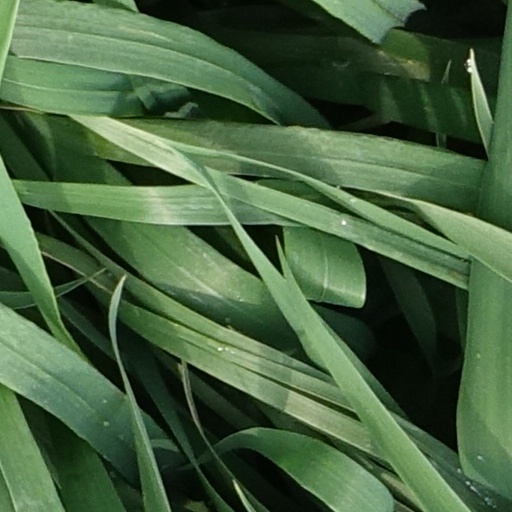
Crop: wheat